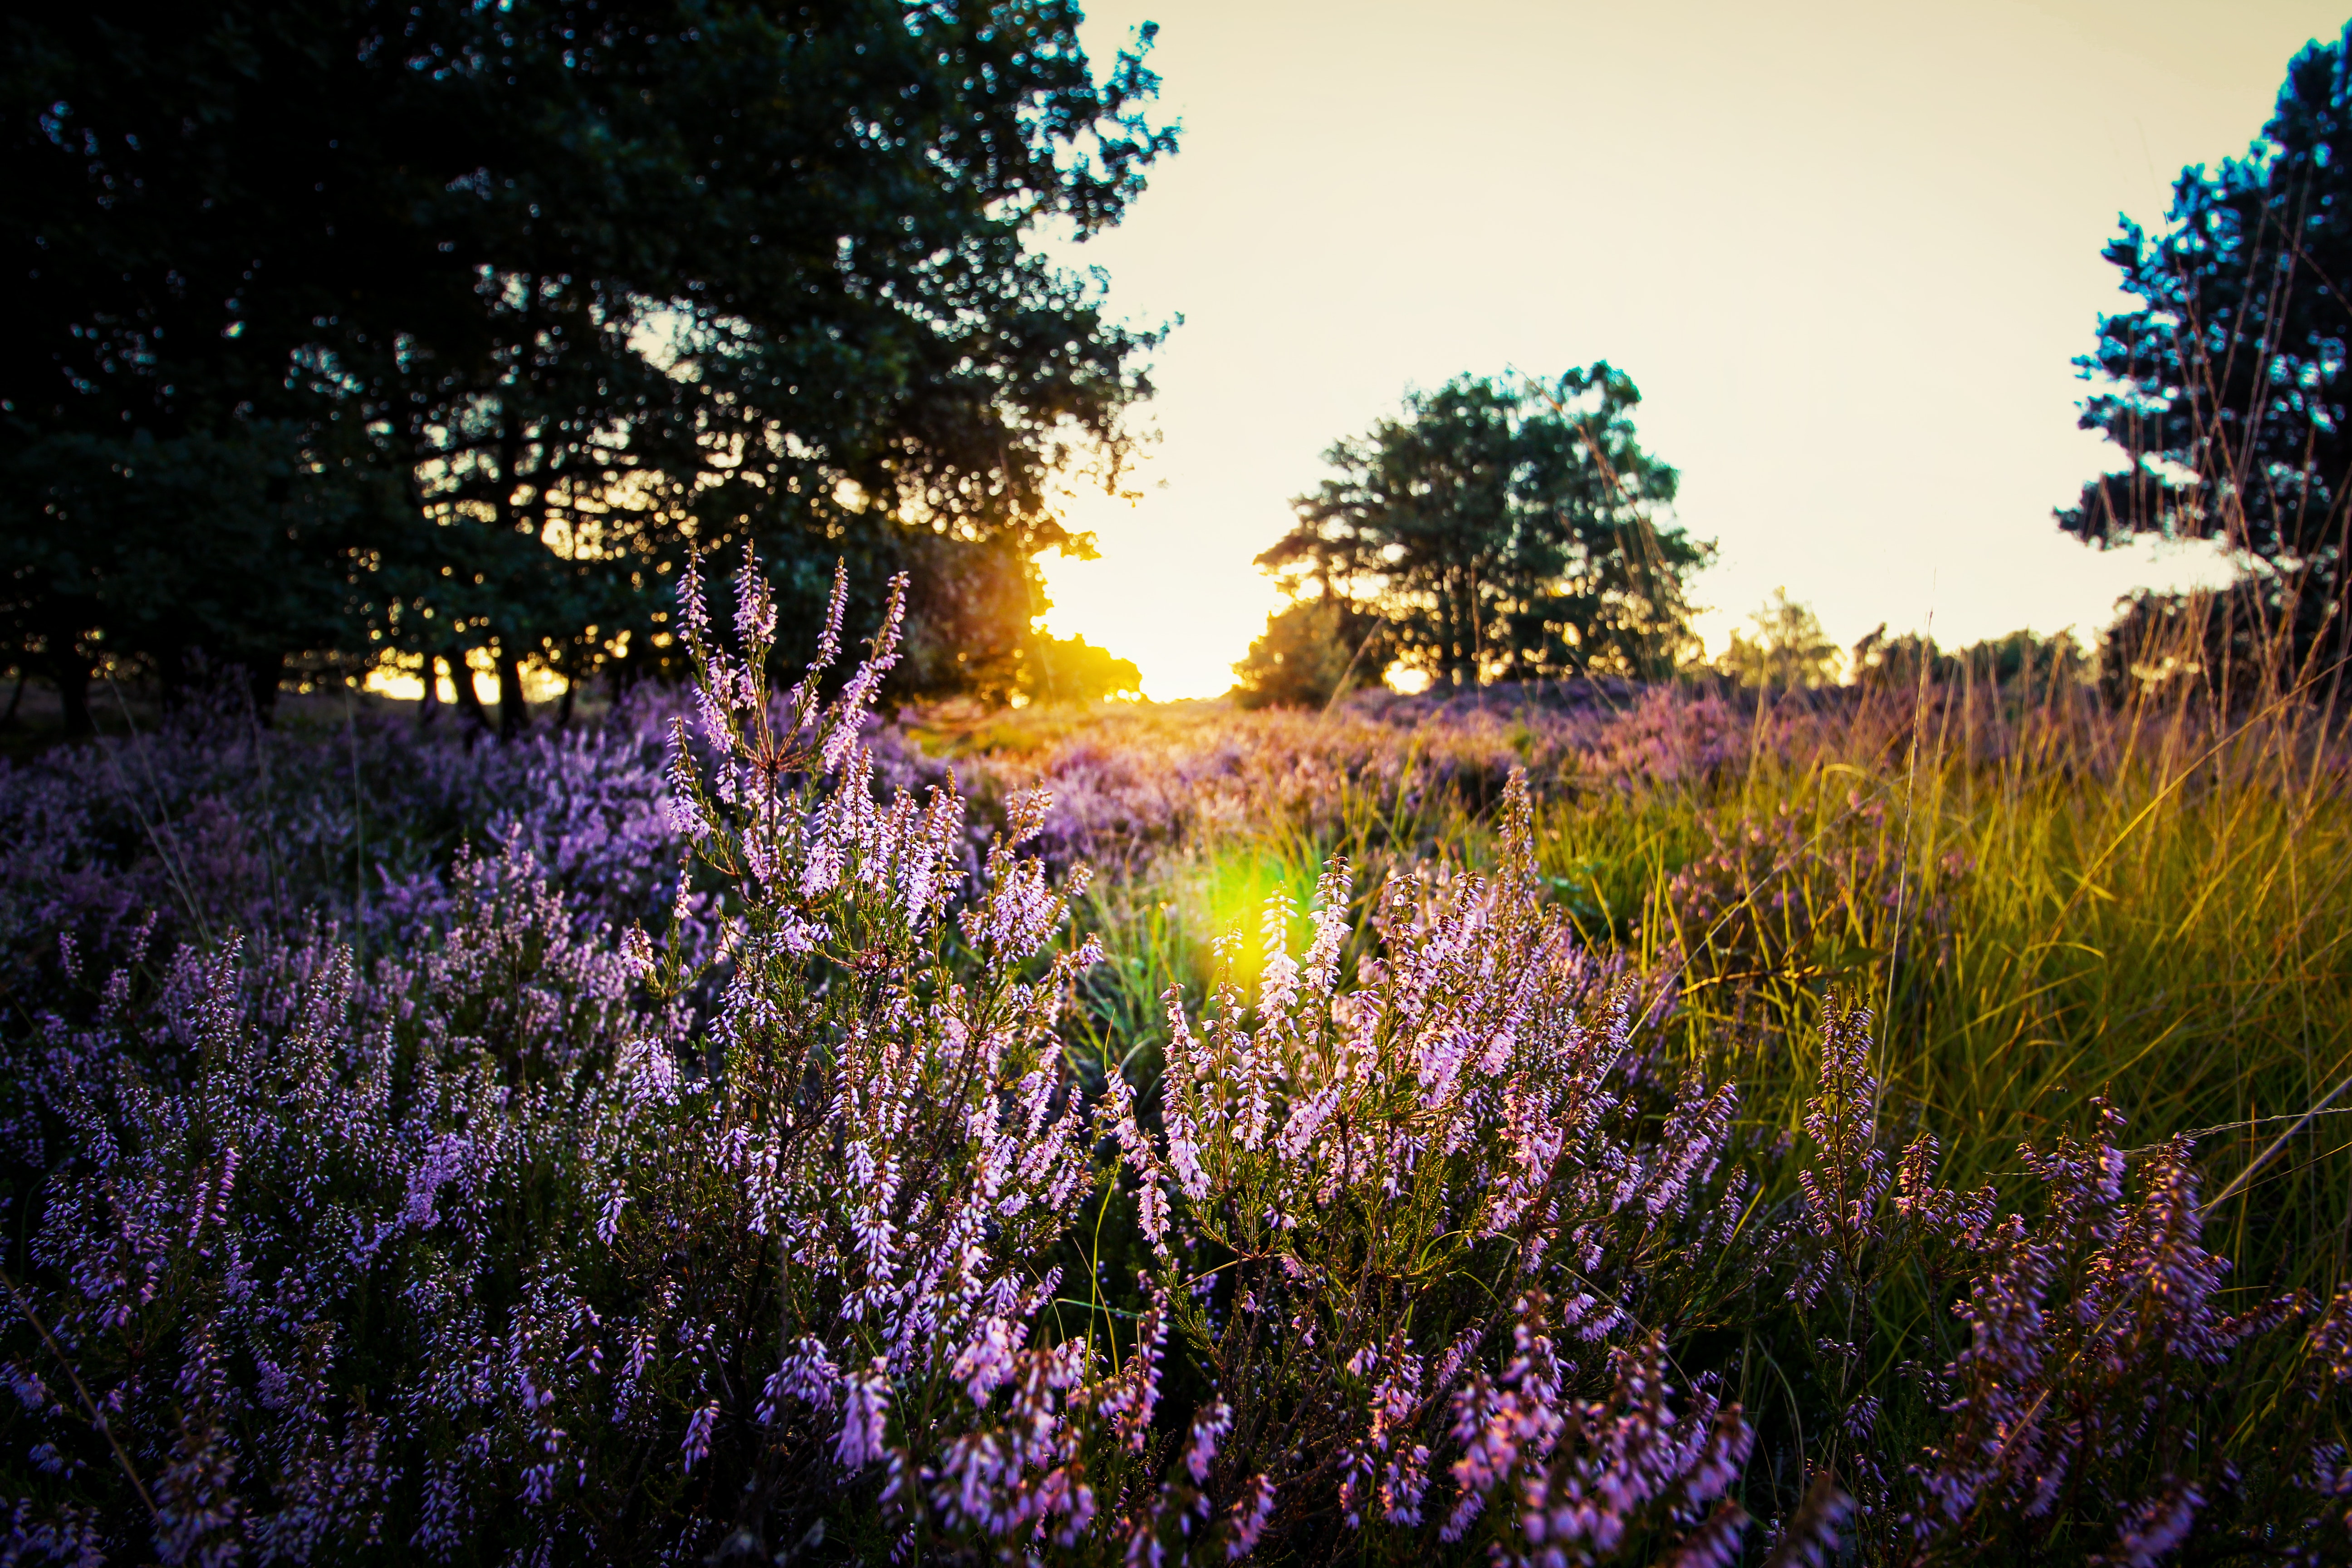
lavender, nature, purple, sky, flower, natural landscape, violet, light, spring, morning, sunlight, plant, tree, english lavender, grass, wildflower, meadow, summer, evening, rural area, sunrise, sunset, landscape, shrub, field, forest, horizon, prairie, lupin, flowering plant, Forb, herbaceous plant, woodland, nepeta